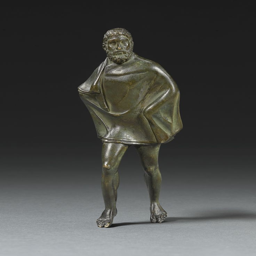
a bronze figure of an athlete or actor , circa 2nd century b.c.